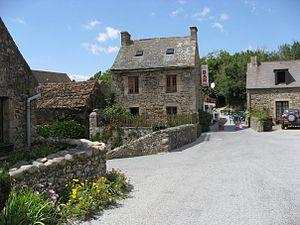
Le Bourg du village de Vauville